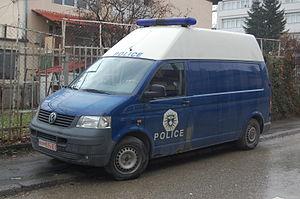
La Police du Kosovo est l'agence chargée de la police au Kosovo. Elle est rattachée au Ministère de l'Intérieur.